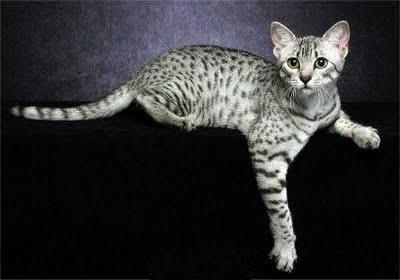
Egyptian Mau